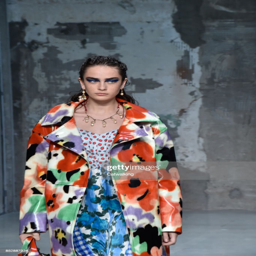
a model walks the runway at the fashion show during event .